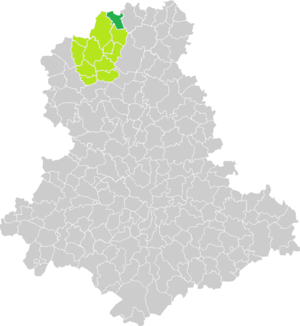
Carte de situation de la commune de Verneuil-Moustiers (en vert foncé) dans le votre Canton (en vert clair) sur une carte des communes de la Haute-Vienne
Verneuil-Moustiers est une commune française située dans le département de la Haute-Vienne en région Nouvelle-Aquitaine.